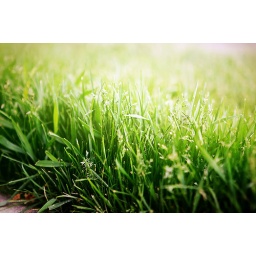
and the green grass grew all around